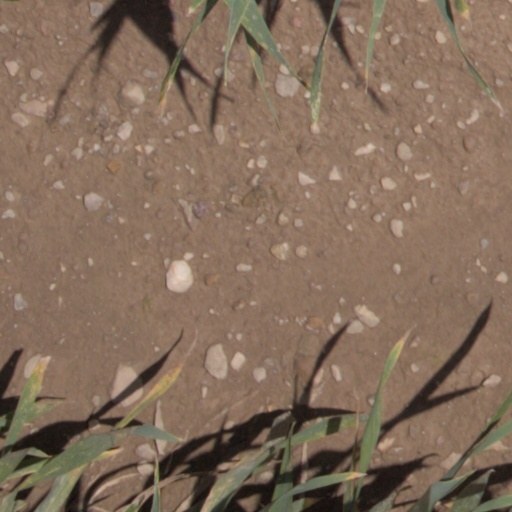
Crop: wheat